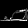
Label: Sandal